West Lake

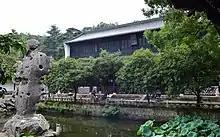
Wenlan Pavilion, an imperial library that became part of Zhejiang Provincial Museum in 1929

Literary works by renowned literati contributed to the fame of Hangzhou's West Lake among Chinese intellectuals. Especially, the lake became associated with the two greatest poets of Middle-Period China, Bai Juyi and Su Shi. Su Xiaoxiao, a famous courtesan and poet of Southern Qi (479–502), was buried upon West Lake. Her life and poetry have inspired later poets, including Li He and Wen Tingyun. Over time, local history became intertwined with the natural beauty. For example, Bai Juyi celebrates Su Xiaoxiao's beauty and her connection to the enchanting scenery of the lake in one of his poem. When Su Shi (1037–1101) famously compared West Lake to Xizi, one of the Four Beauties of ancient China, the lake also became known as the Xizi Lake: